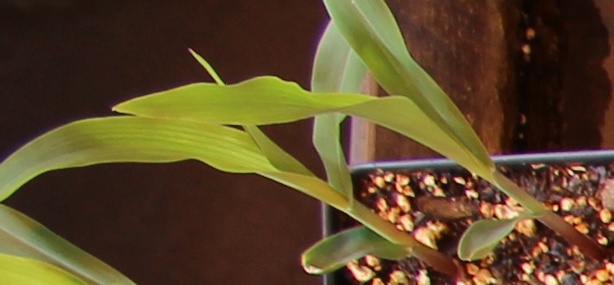
Label: Corn